Highfill-McClure House

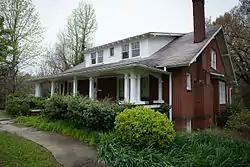

The Highfill-McClure House is a historic house at 701 West Highland Street in Paragould, Arkansas. It is a 1 1/2-story wood-frame structure, finished with a brick veneer. It is a well-preserved and high-quality example of Craftsman architecture, with a side-gable roof, exposed rafter tails, and a band of decorative brickwork at the basement line. The house was built in 1937 for Claude Highfill, and sold in 1969 to Gary McClure.